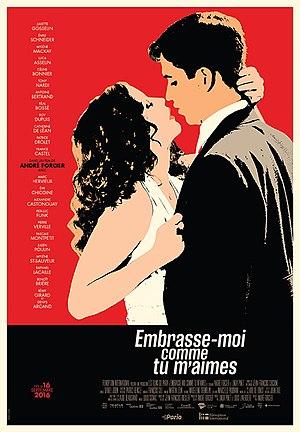
Affiche du film Embrasse-moi comme tu m'aimes (Q28494295)
Embrasse-moi comme tu m'aimes est un film dramatique québécois réalisé par André Forcier, sorti en salles en 2016. Le film a été présenté en ouverture de la 40ᵉ édition du Festival des films du monde de Montréal. Il est reparti avec deux récompenses : le Prix du meilleur film canadien et celui de l'innovation.